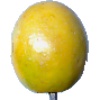
Label: Maracuja 1